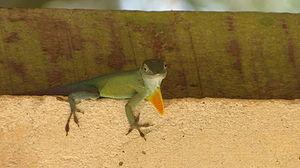
Anolis grahami est une espèce de sauriens de la famille des Dactyloidae.